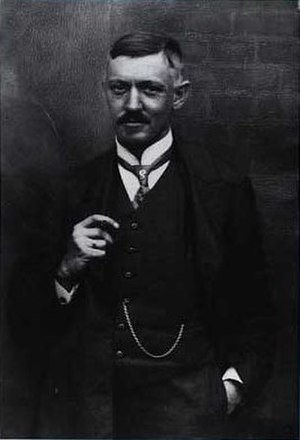
O.K. Nobel
Foto: Julie Laurberg 1916
Ove Kruse Nobel var en dansk ingeniør, der var afdelingsingeniør i Københavns Kommune.